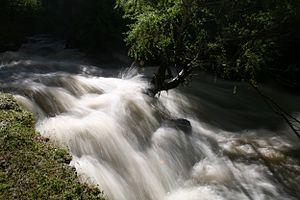
La rivière Vedi est une rivière du centre de l'Arménie et un affluent de l'Araxe, donc un sous-affluent de la Koura.